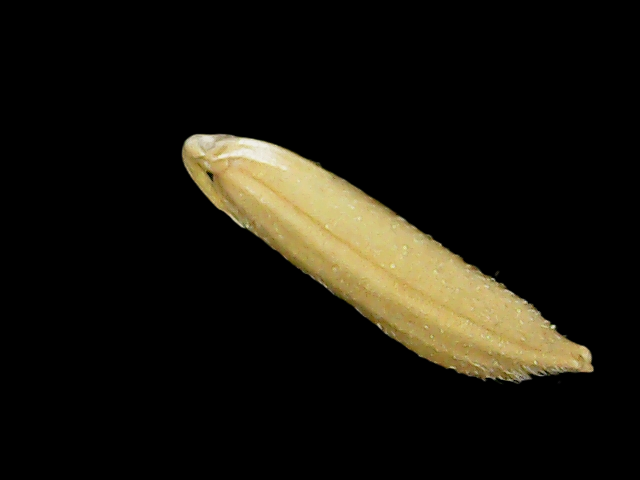
Rice variety: Binadhan19